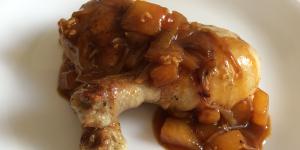
pollo frito con melon